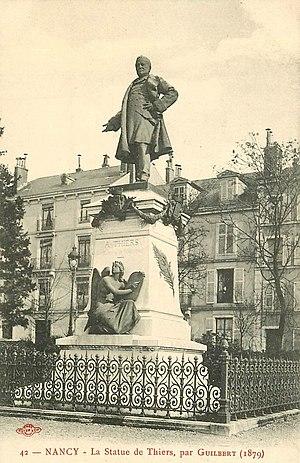
Carte postale du début du XXe siècle montrant la statue de Thiers à Nancy.
La place Simone-Veil est une place du centre-ville de la ville de Nancy, dans le département de Meurthe-et-Moselle, en région Grand Est.